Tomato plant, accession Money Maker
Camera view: vertical (180 deg); turntable rotation: 300 degrees
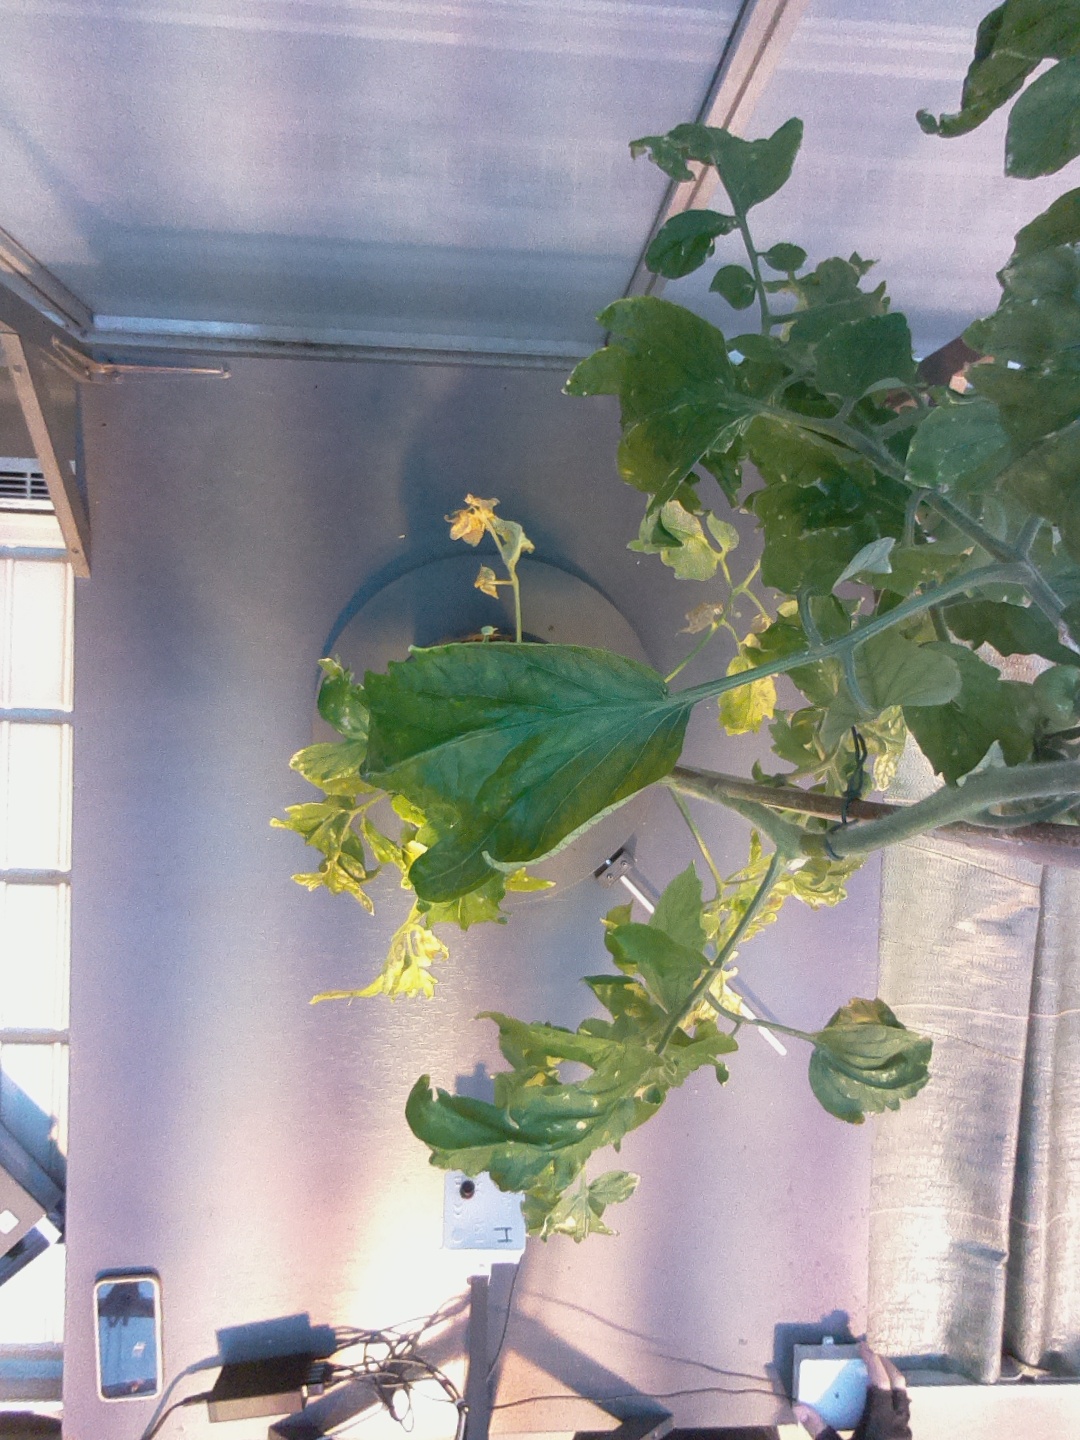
BBCH growth stage 77: 70%-80% of final fruit size